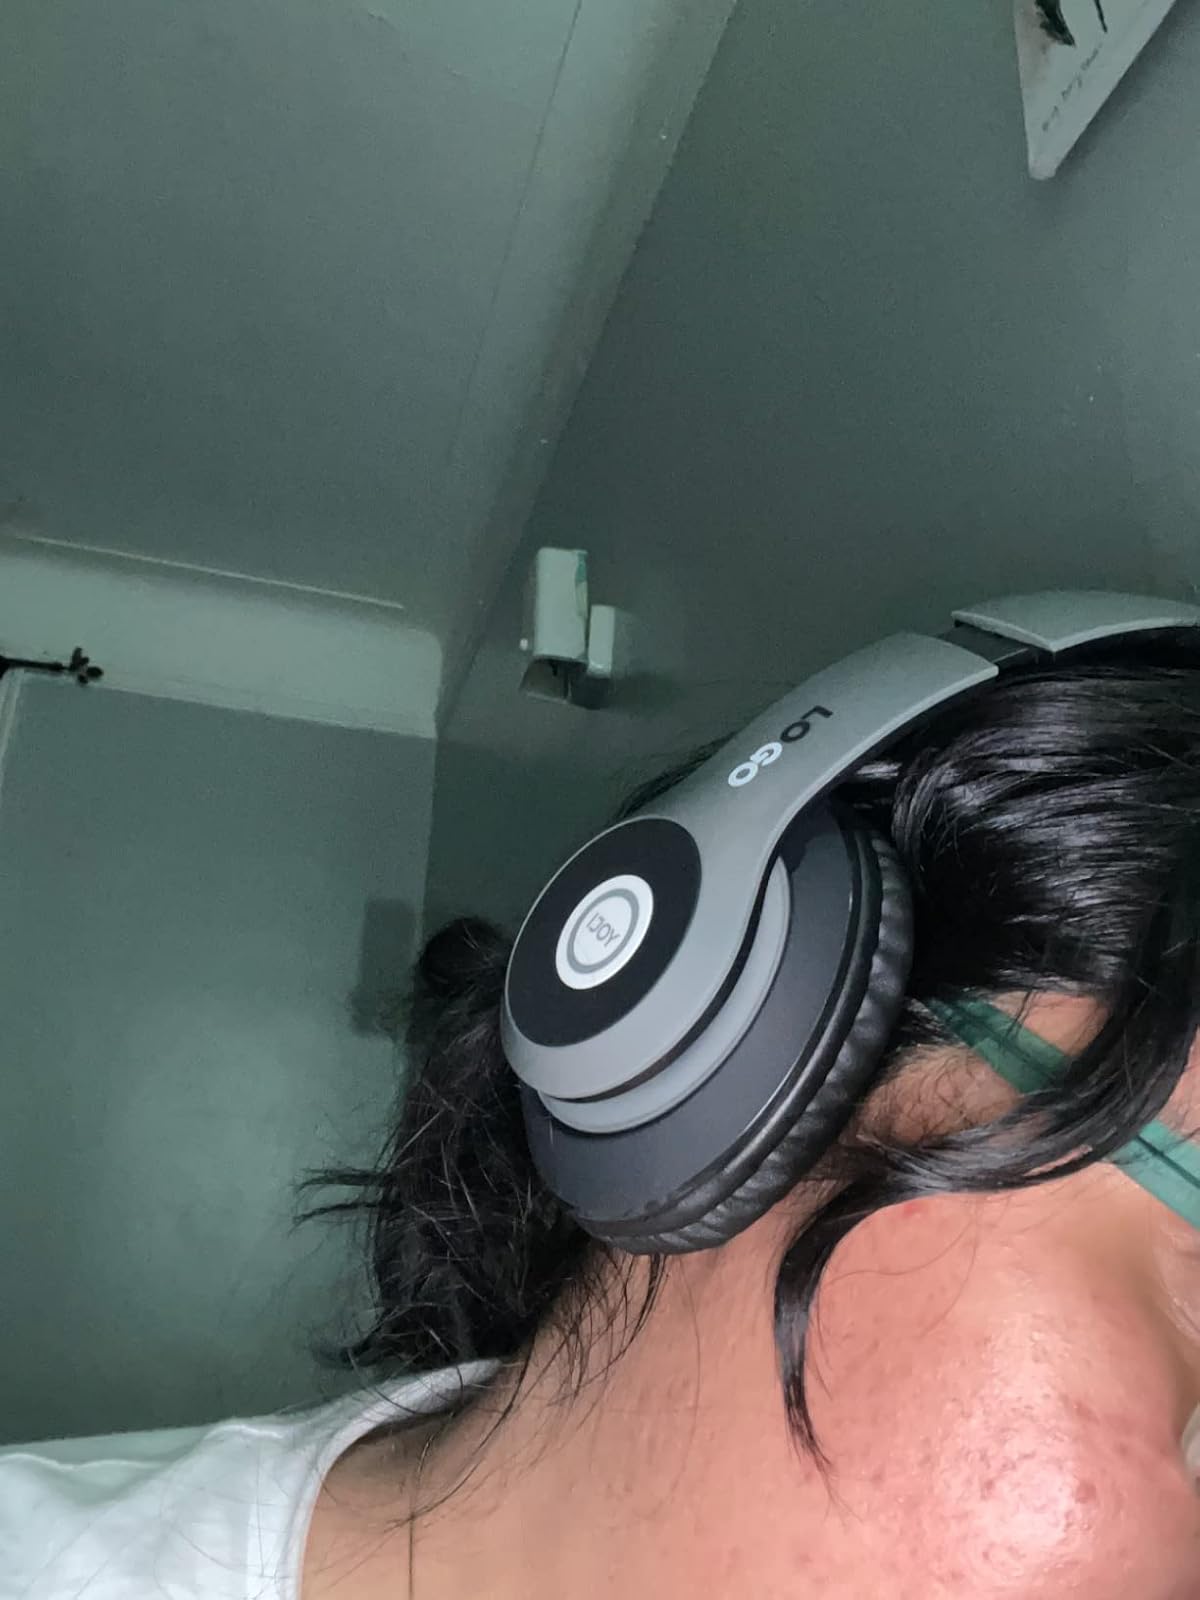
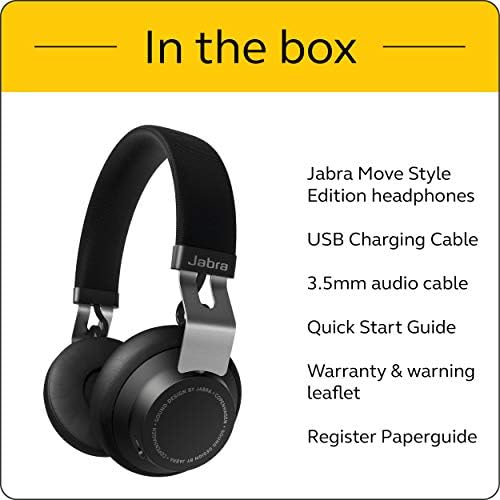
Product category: headphones
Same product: no